Fore River Shipyard

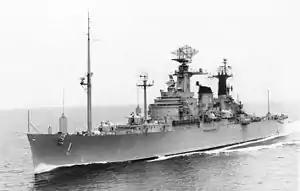
in 1959.

The Naval Act of 1938 brought increased shipbuilding to the yard, as it mandated a 20% increase in the strength of the nation's Navy. This brought an expansion of business to the yard, with 17,000 employees working in December 1941 and 32,000 in 1943, including 1,200 women. Payroll reached $ (equivalent to $ in today's dollars) around this time, and contracts amounted to around $ (equivalent to $ in today's dollars).